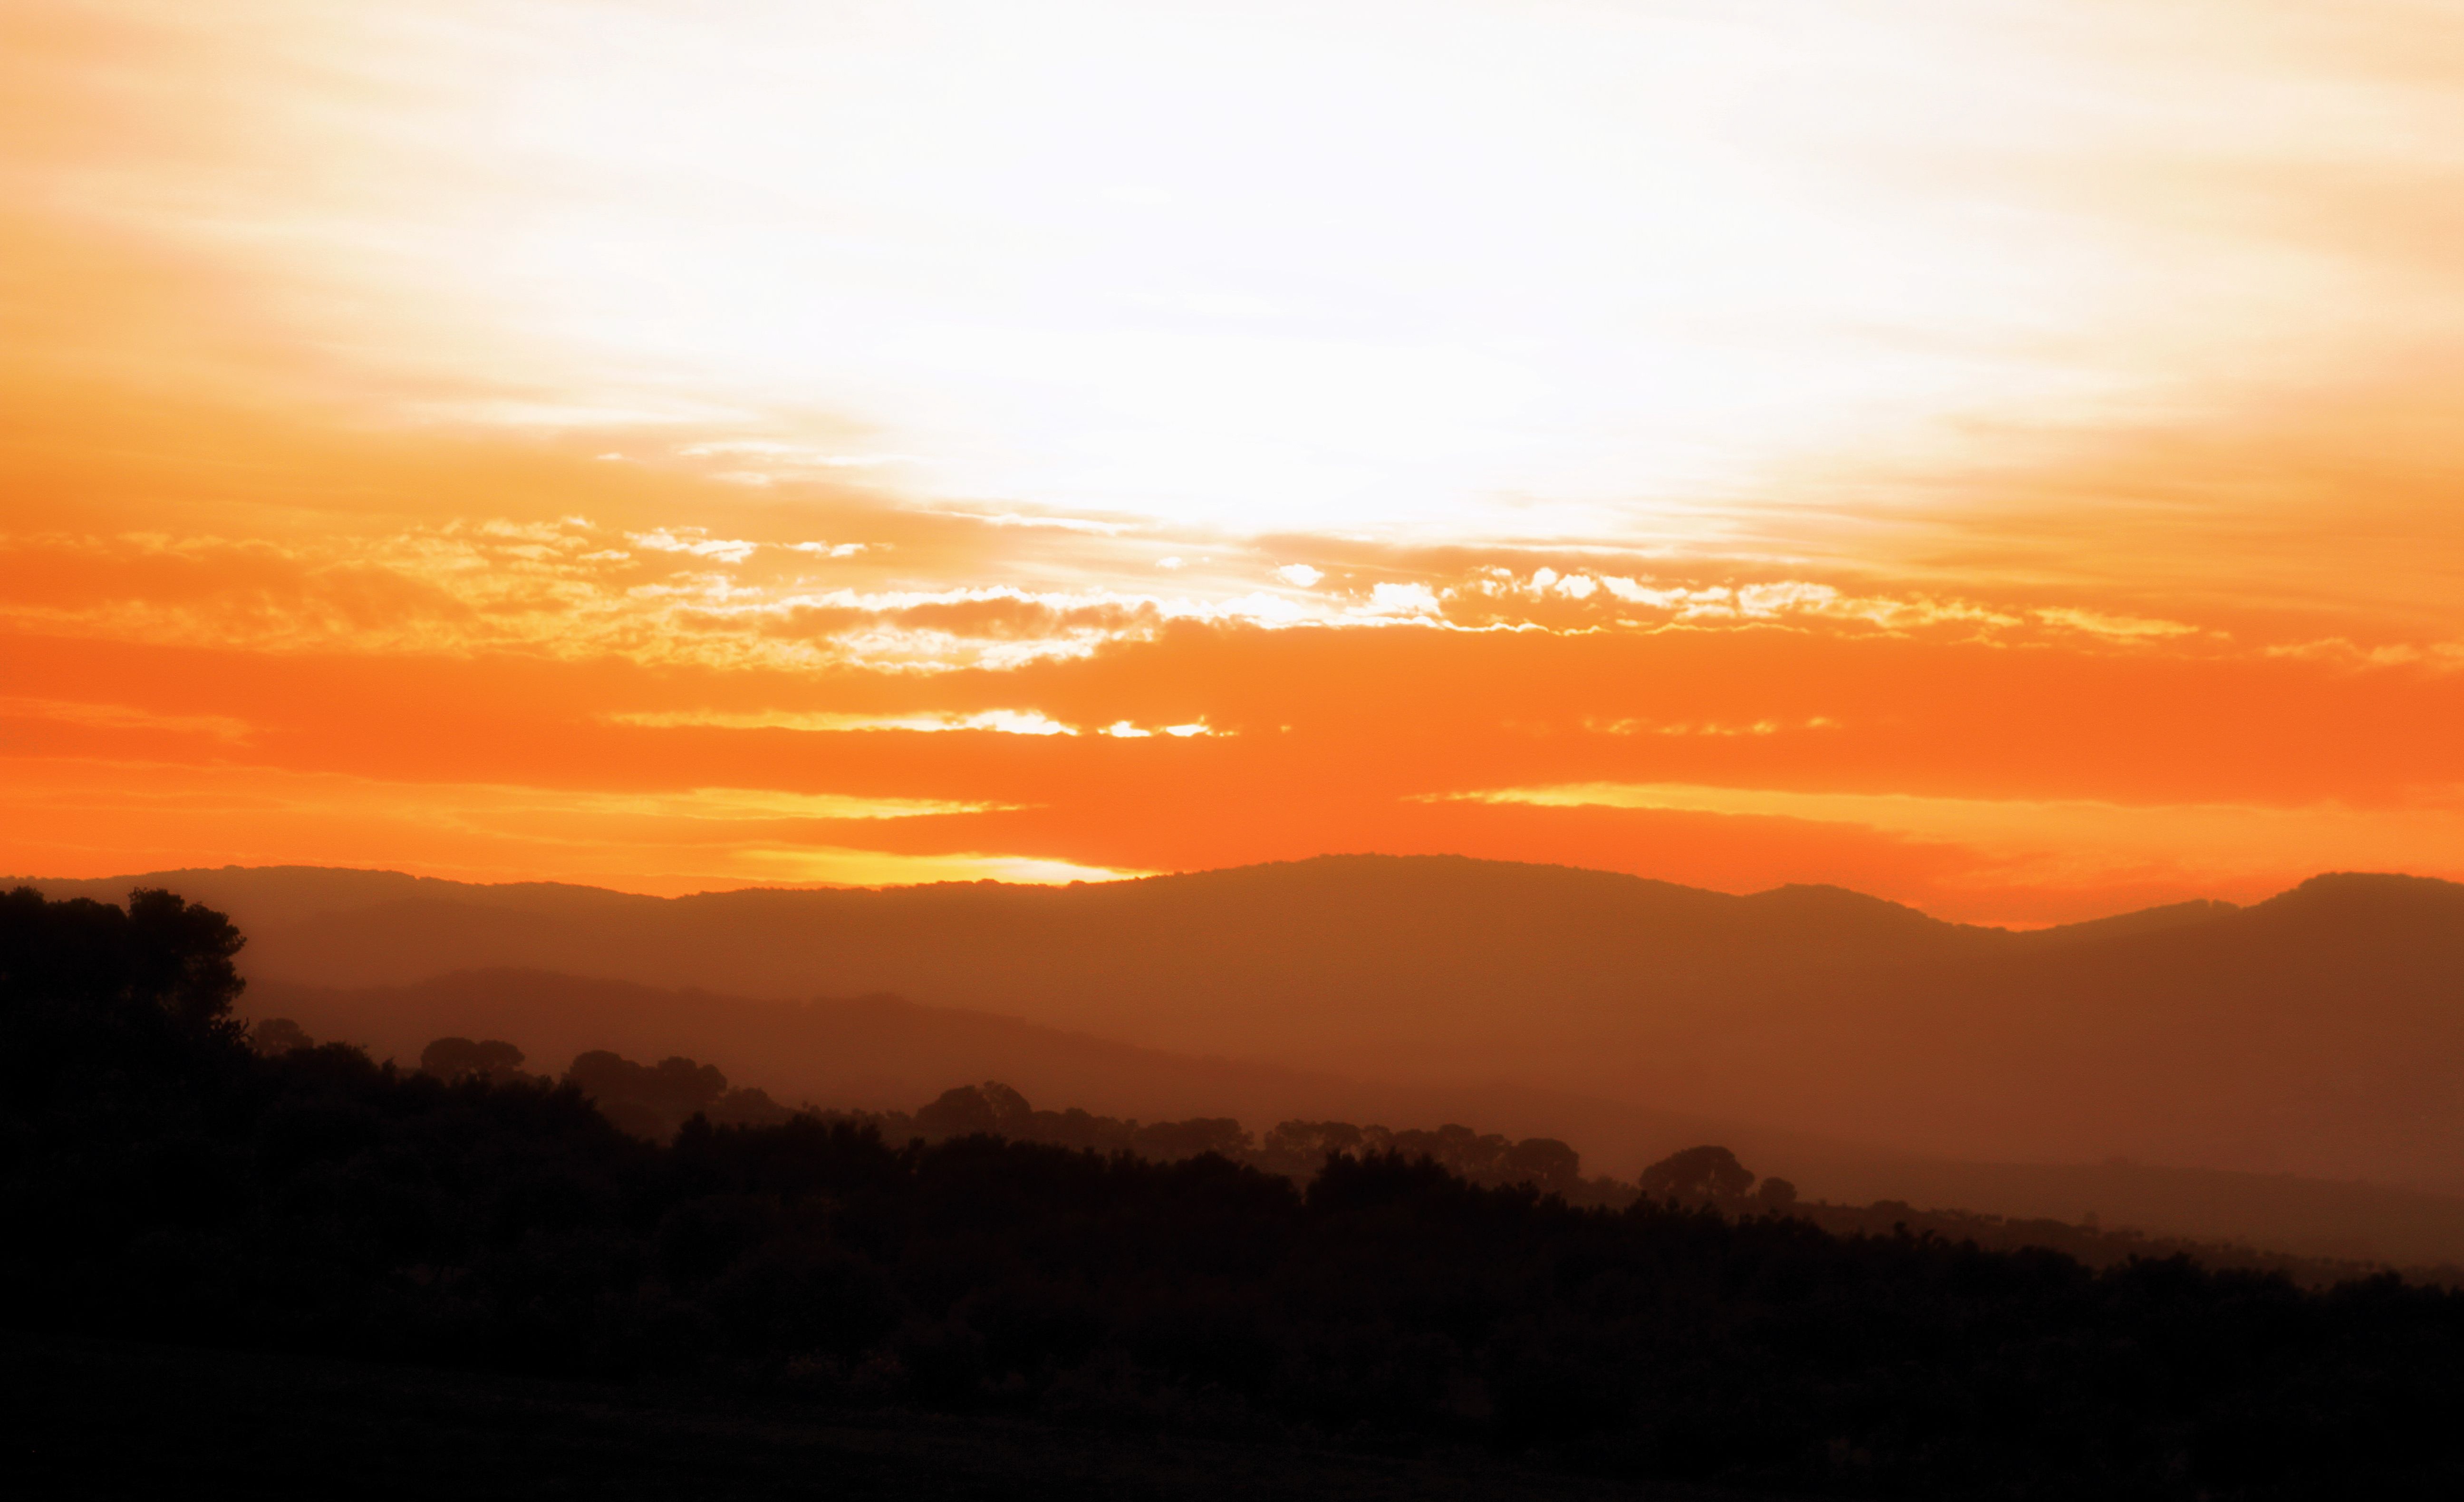
sky, mountainous landforms, afterglow, red sky at morning, sunrise, atmospheric phenomenon, sunset, dawn, horizon, morning, mountain, cloud, atmosphere, hill, dusk, evening, sunlight, sun